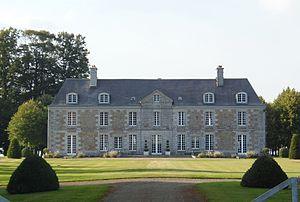
Saint-Sever-Calvados (Normandie, France). Le château de la Braiserie.
Noues de Sienne est une commune nouvelle française située dans le département du Calvados en région Normandie, peuplée de 4 423 habitants.
Saint-Sever-Calvados est une ancienne commune française, ancien chef-lieu de canton, située dans le département du Calvados en région Normandie, peuplée de 1 163 habitants, devenue le 1ᵉʳ janvier 2017 une commune déléguée au sein de la commune nouvelle de Noues de Sienne.